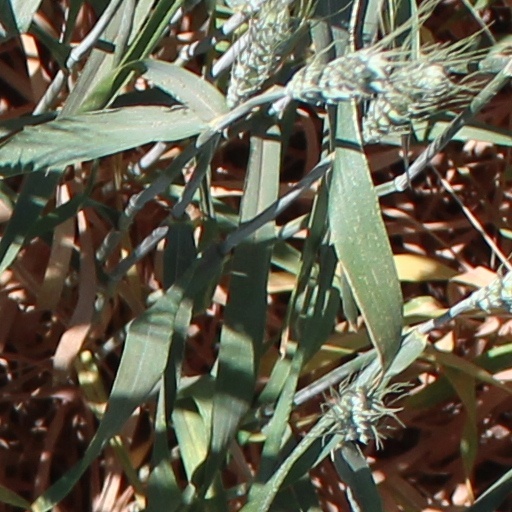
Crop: wheat